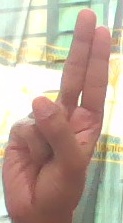
ASL sign: U